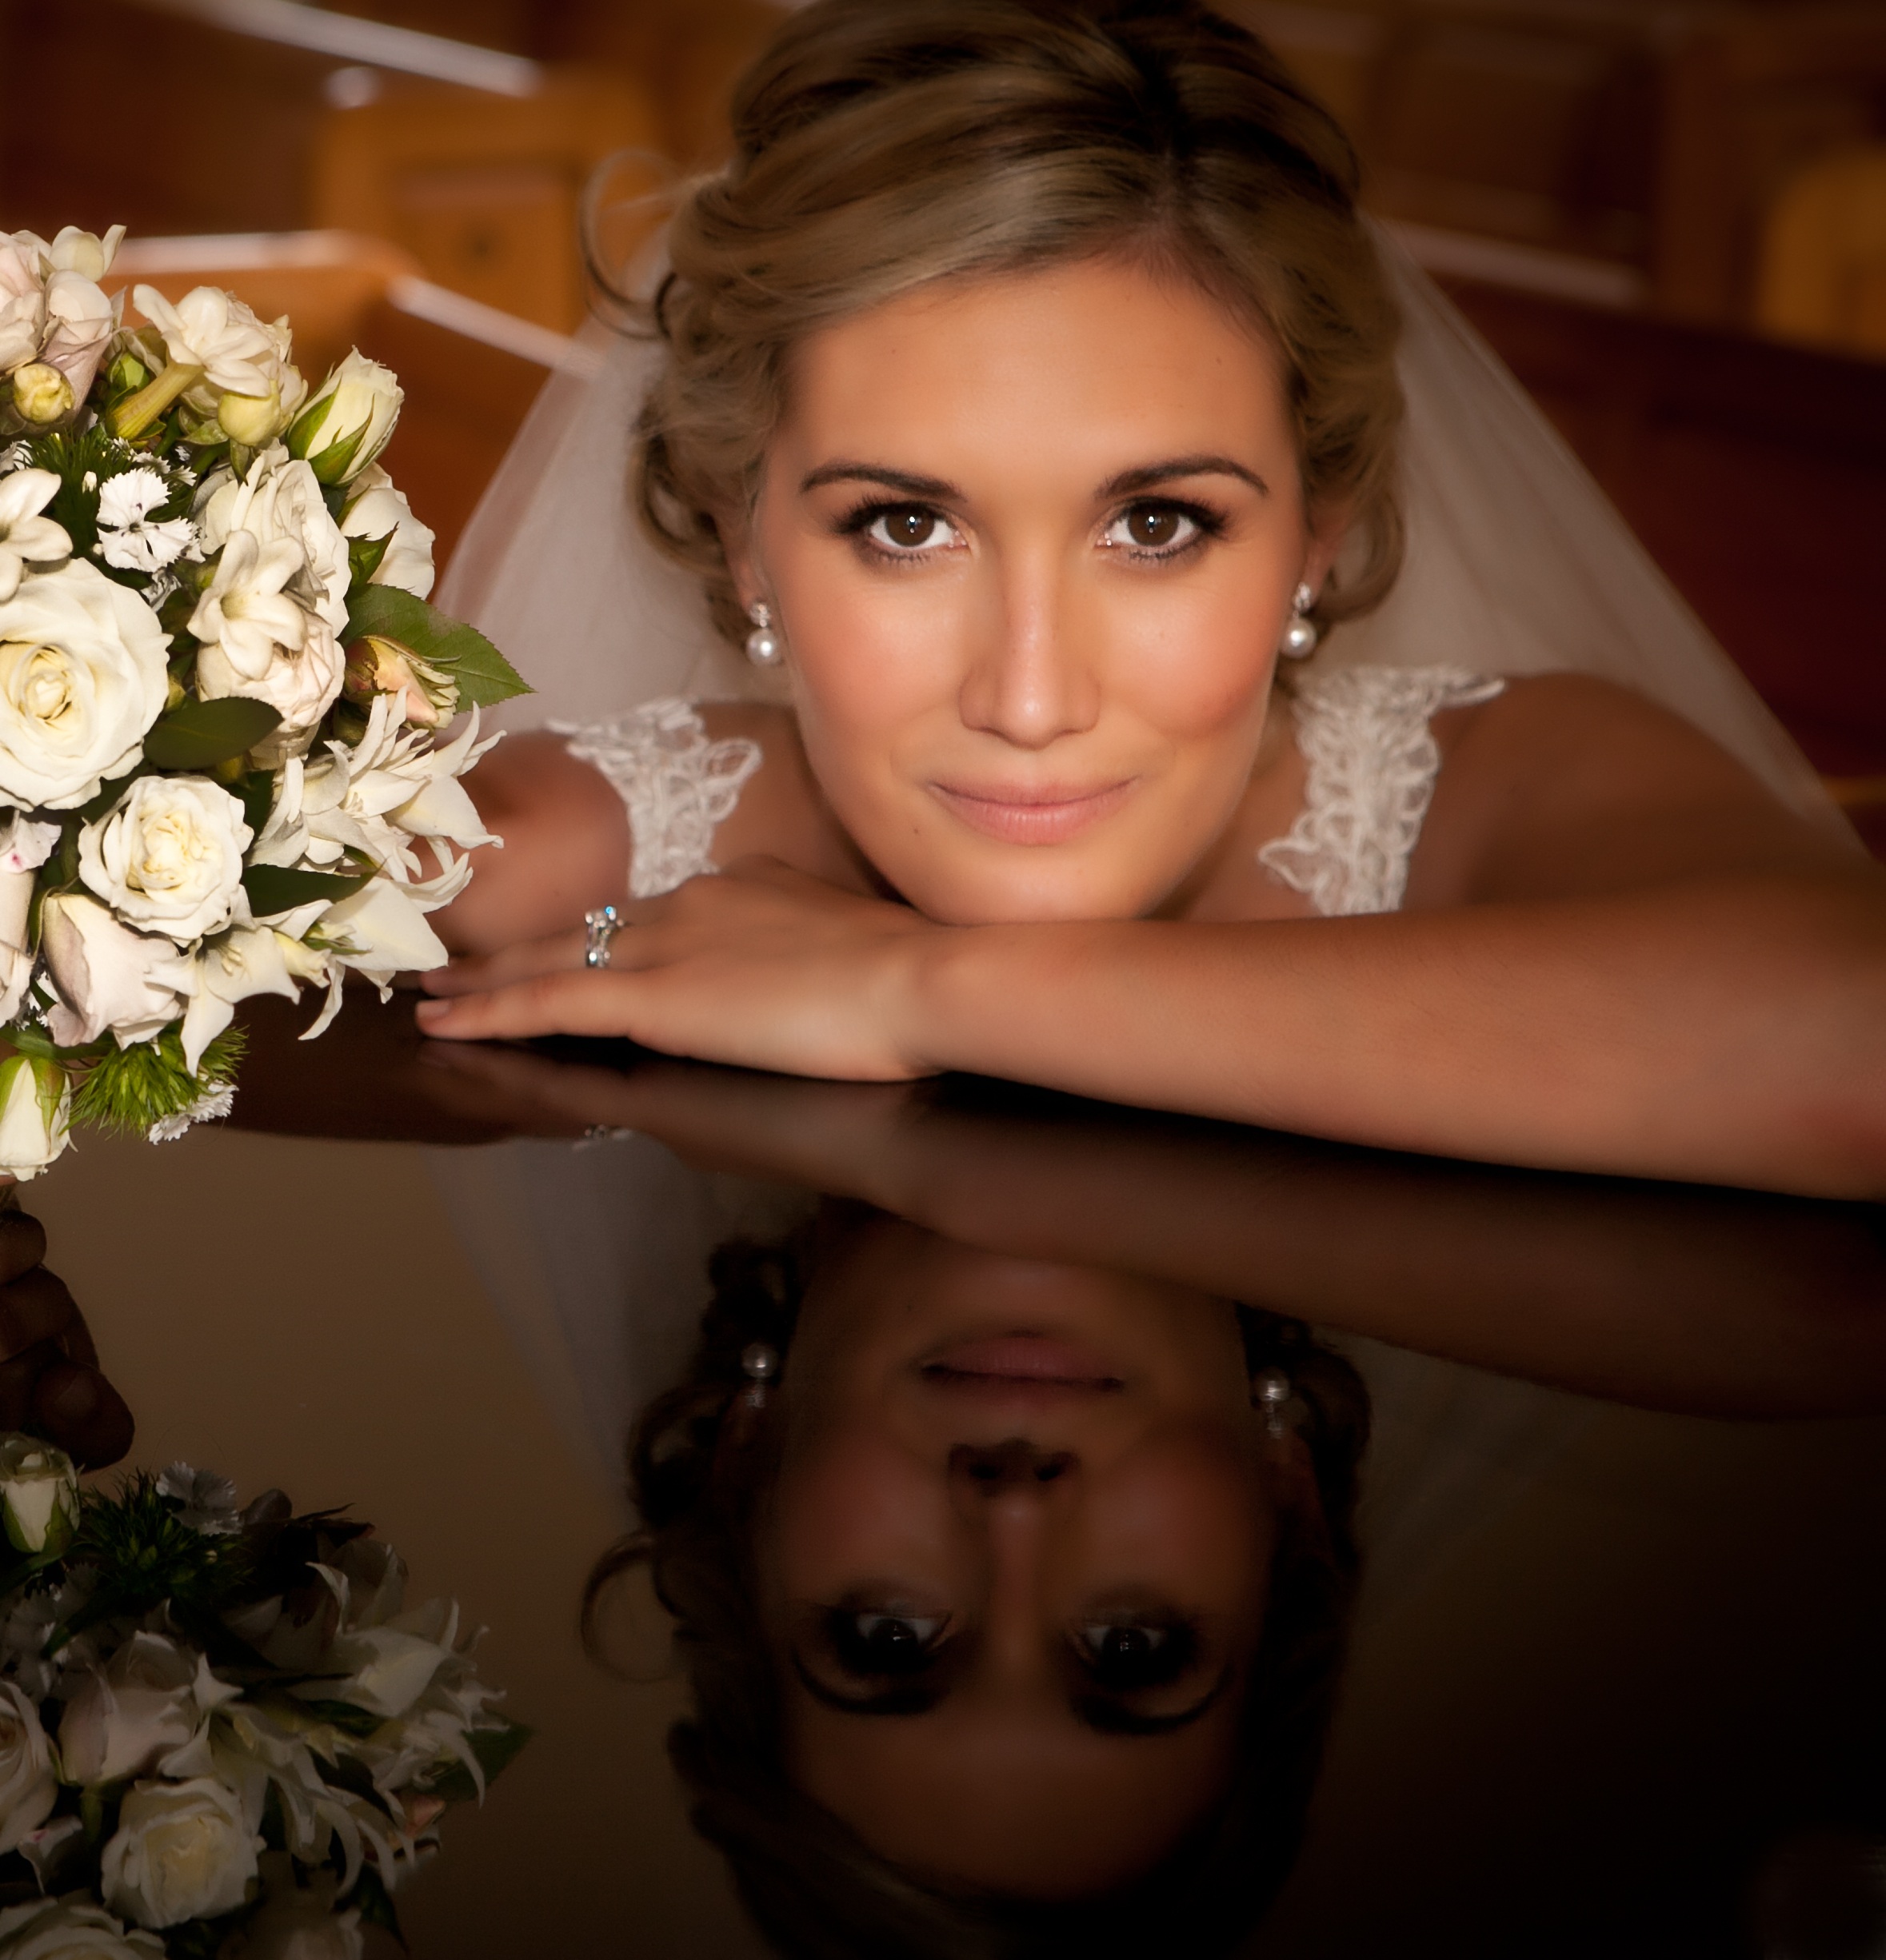
person, woman, hair, photography, female, love, portrait, model, young, romance, romantic, lady, wedding, bride, married, hairstyle, smile, long hair, flowers, face, wife, dress, happy, happiness, relationship, head, beauty, sexy, attractive, gown, bridal, photo shoot, wedding couple, brown hair, portrait photography